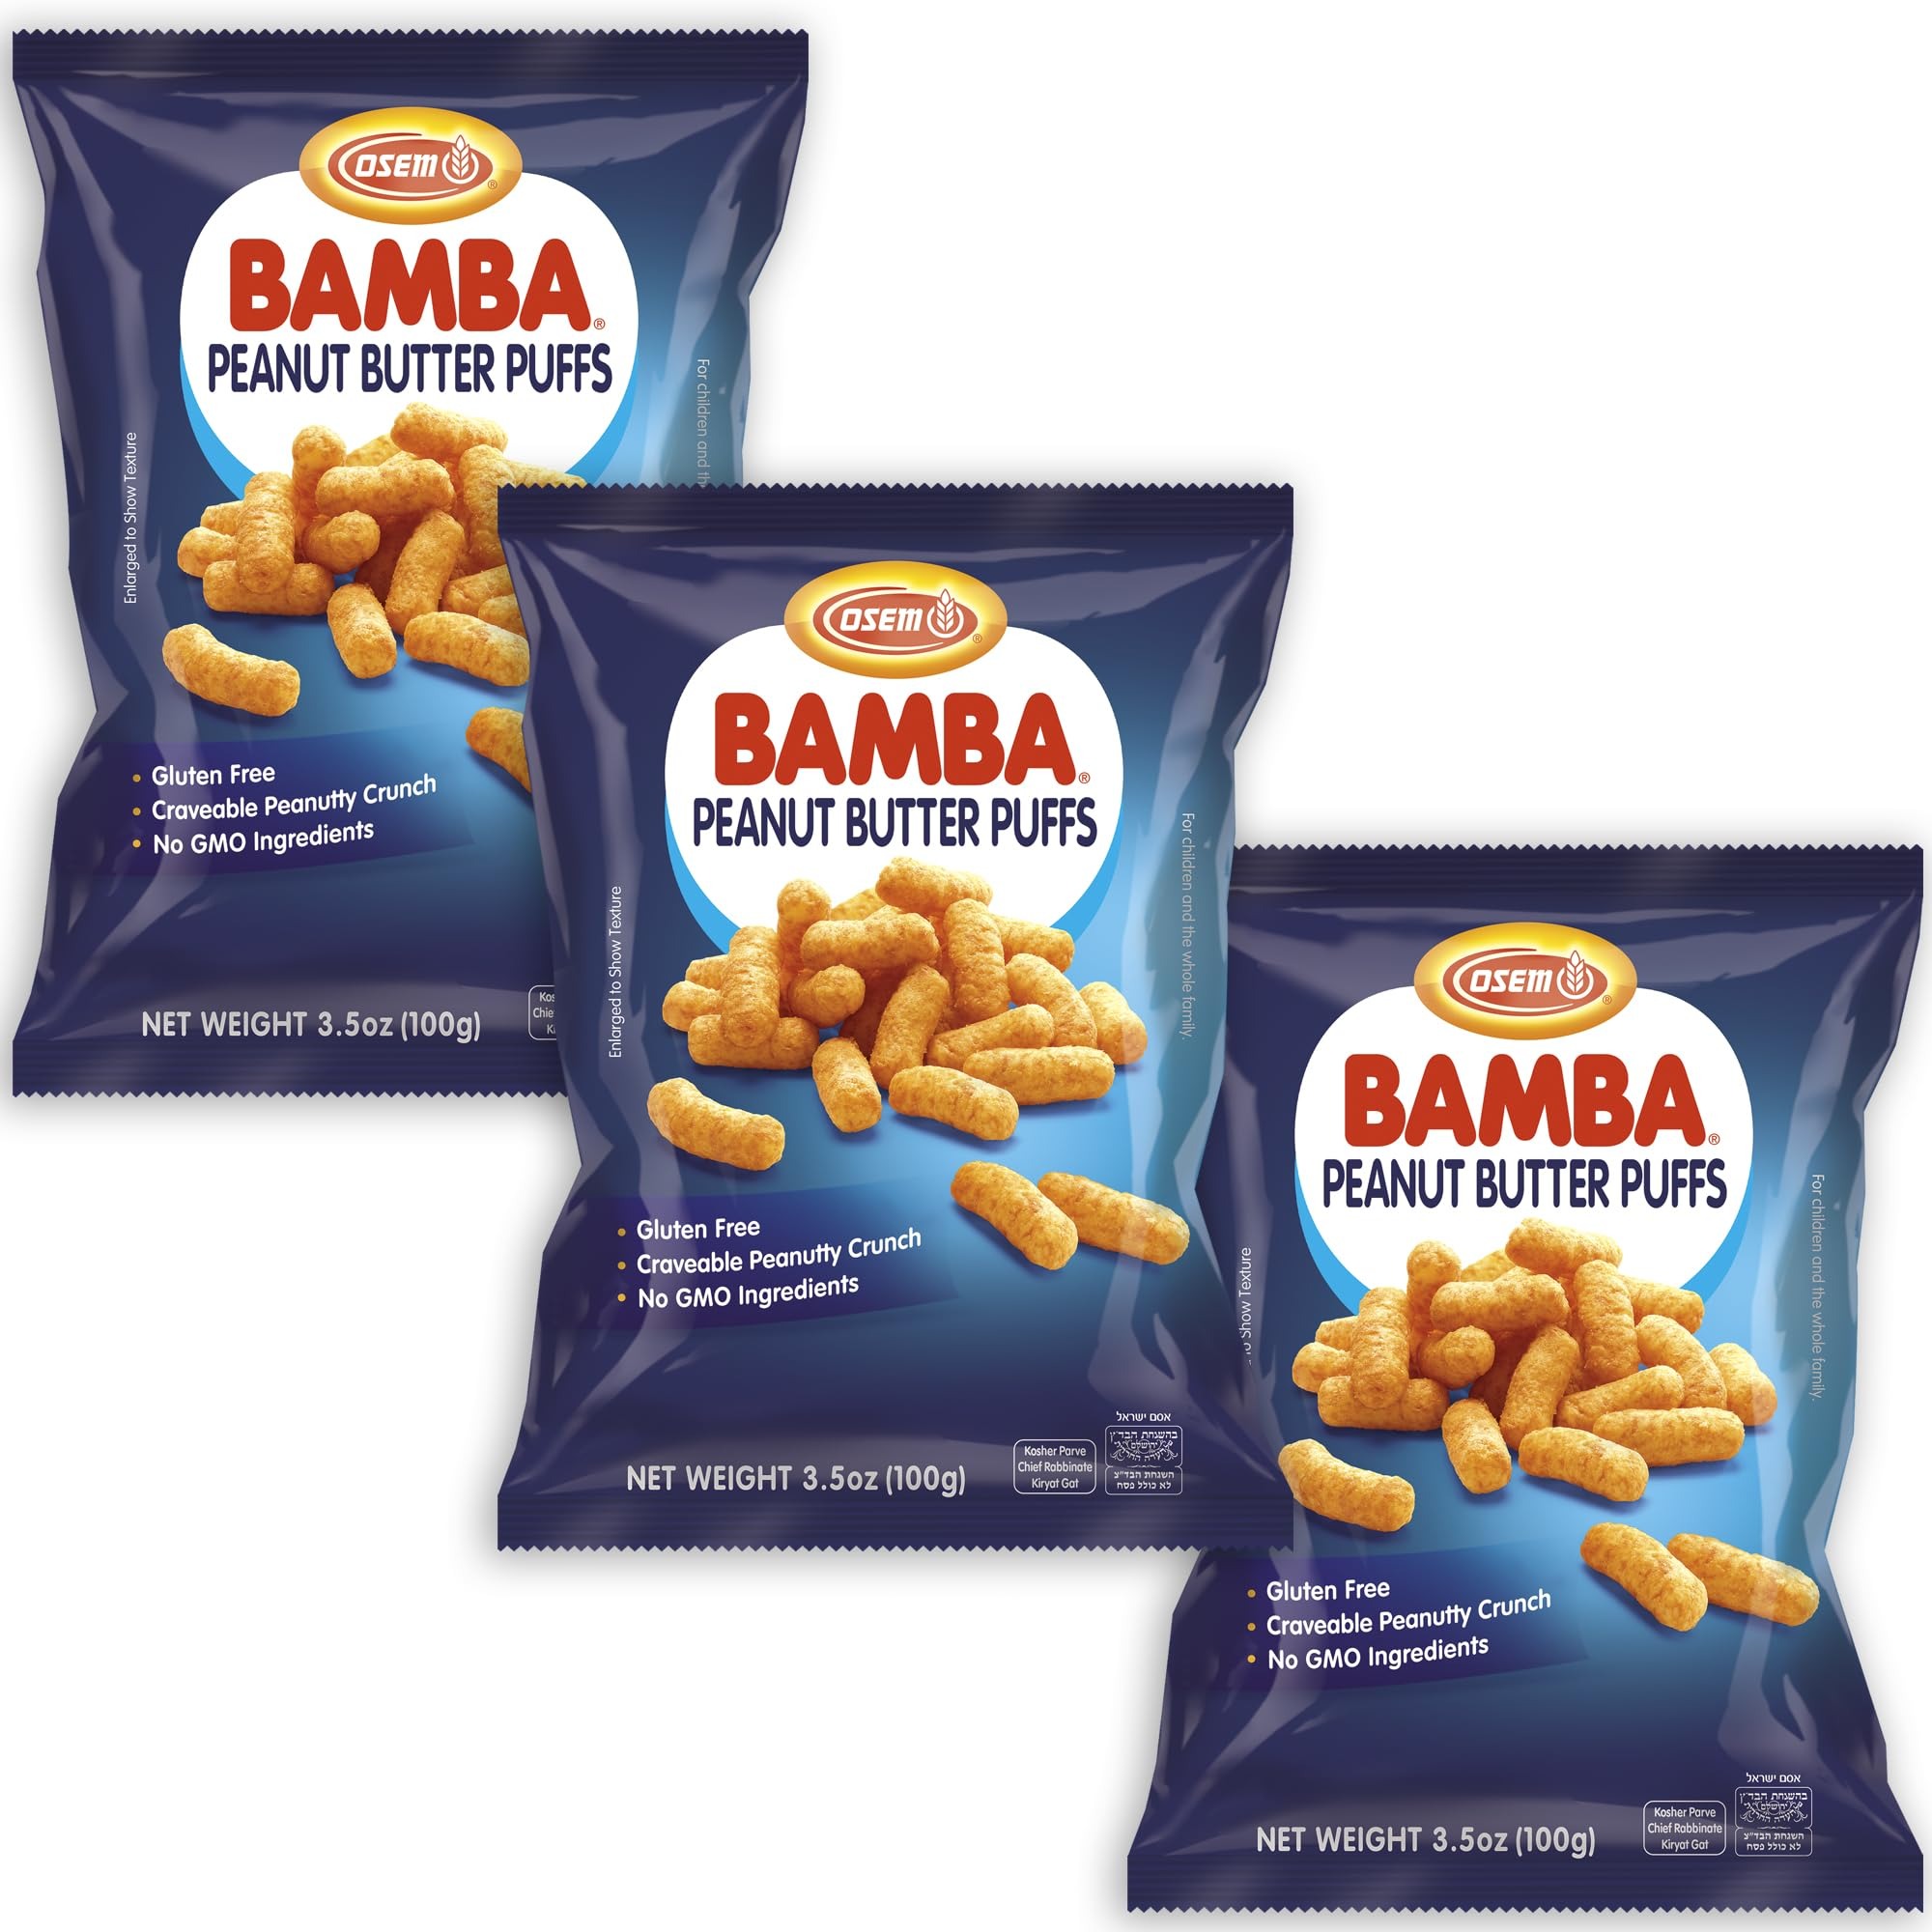
Item Name: Bamba Peanut Snacks for Families - All Natural Peanut Puffs 3.5 Ounce Large Bag (Pack of 3 x 3.5oz Bags) - Peanut Butter Puffs made with 50% peanuts
Bullet Point 1: Bamba is the #1️⃣ selling peanut puff! It is made of all natural ingredients and contains no preservatives or food coloring.
Bullet Point 2: Great for your Family! Bamba is a great peanut allergen introduction snack for your family..
Bullet Point 3: Addicting! - Bamba is a delicious baked peanut butter snack Puffs
Bullet Point 4: Loved By Adults and Children! If you never tried Bamba before, you are in for a treat! These peanut puffs are addicting! 😍
Bullet Point 5: Bamba starts with air puffed corn and is first baked and then glazed with real peanut butter. The result is an airy and light bite full of peanut flavor!
Product Description: Bamba is a baked snack containing 50% peanuts, enriched in vitamins and iron and free of preservatives and food coloring.
Value: 10.5
Unit: Ounce

Price: 9.895